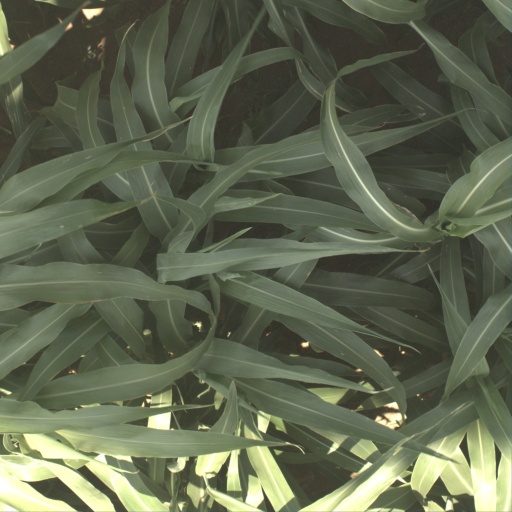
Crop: sorghum